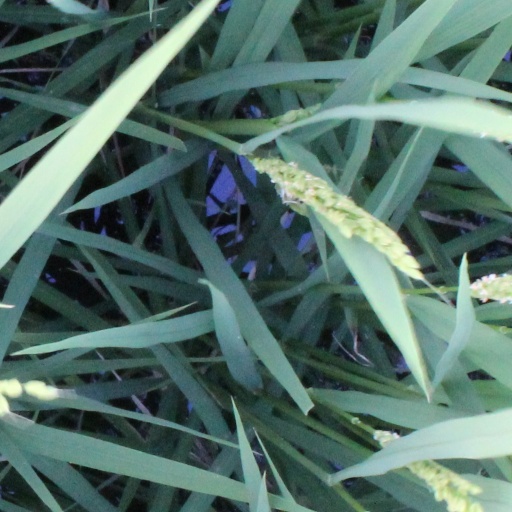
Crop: rice